Rem Koolhaas

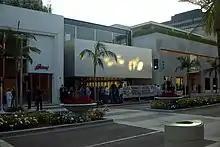
Prada, Beverly Hills, California

With his Prada projects, Koolhaas ventured into providing architecture for the fleeting world of fashion and with celebrity-studded cachet: not unlike Garnier's Opera, the central space of Koolhaas' Beverly Hills Prada store is occupied by a massive central staircase, ostensibly displaying select wares, but mainly the shoppers themselves. The notion of selling a brand rather than marketing clothes was further emphasised in the Prada store on Broadway in Manhattan, New York, which had previously been owned by the Guggenheim: the museum signs were not removed during the outfitting of the new store, as if emphasizing the premises as a cultural institution. The Broadway Prada store opened in December 2001, cost €32 million to build, and has 2,300 square meters of retail space.